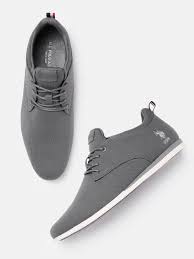
Label: Sneaker